Ahom dynasty

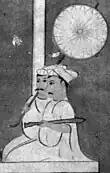
Bodyguards (Chaudang)of Ahom kings.

The king was guarded by a six thousand strong household troop under a "Bhitarual Phukan". A unit of musketeers consisting of the king's relatives was established by Sukhaamphaa alias Khora Raja that protected the capital (under the "Bajua Hilaidari Konwar") and the palace and environs ("Bhitarual Hilaidari Konwar").